Proton CamPro engine

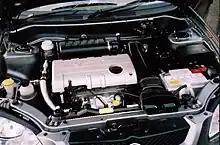
The first CamPro engine used in older Gen-2 models.

The first CamPro engine made its debut in 2004 fitted to the newly released Gen•2 models. It was codenamed S4PH and was a DOHC 16-valve 1.6-litre engine that produced of power at 6,000 rpm and of torque at 4,000 rpm. The S4PH engine was ironically not equipped with Cam Profile Switching (CPS) even though its Campro designation was an abbreviation of Cam Profile Switching. It also lacked the Variable Inlet Manifold (VIM) technology of later CamPro engines. Proton also produced a 1.3-litre version of this original CamPro engine and codenamed it S4PE.